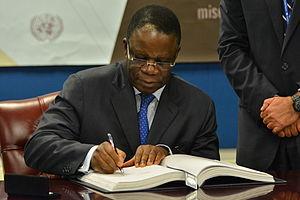
Basile Ikouébé, né le 1ᵉʳ juillet 1946, est un diplomate congolais retraité avec le grade de Ministre plénipotentiaire. Il est depuis 2017 Représentant du Président de la Commission de l'Union africaine pour la Région des Grands Lacs, chef du Bureau de Liaison pour le Burundi, à Bujumbura.